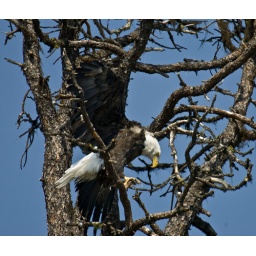
Several bald eagles nesting around the lake now. They like the fish too.